Suhua Highway

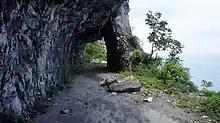
Part of the old, abandoned highway through Chongde, Hualien

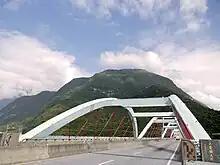
The Taroko Bridge on Suhua Highway

The Suhua Highway, also called the Suao-Hualien Highway, is a section of the Provincial Highway 9 in Taiwan, starting at Su'ao Township, Yilan County and ending at Hualien City, Hualien County. With a portion built alongside very steep cliffs high above the Pacific Ocean, it is considered to be one of Taiwan's most dangerous but also most scenic drives. Famous stops along the way include the Qingshui Cliffs and Taroko Gorge, located at the southern end of the highway.